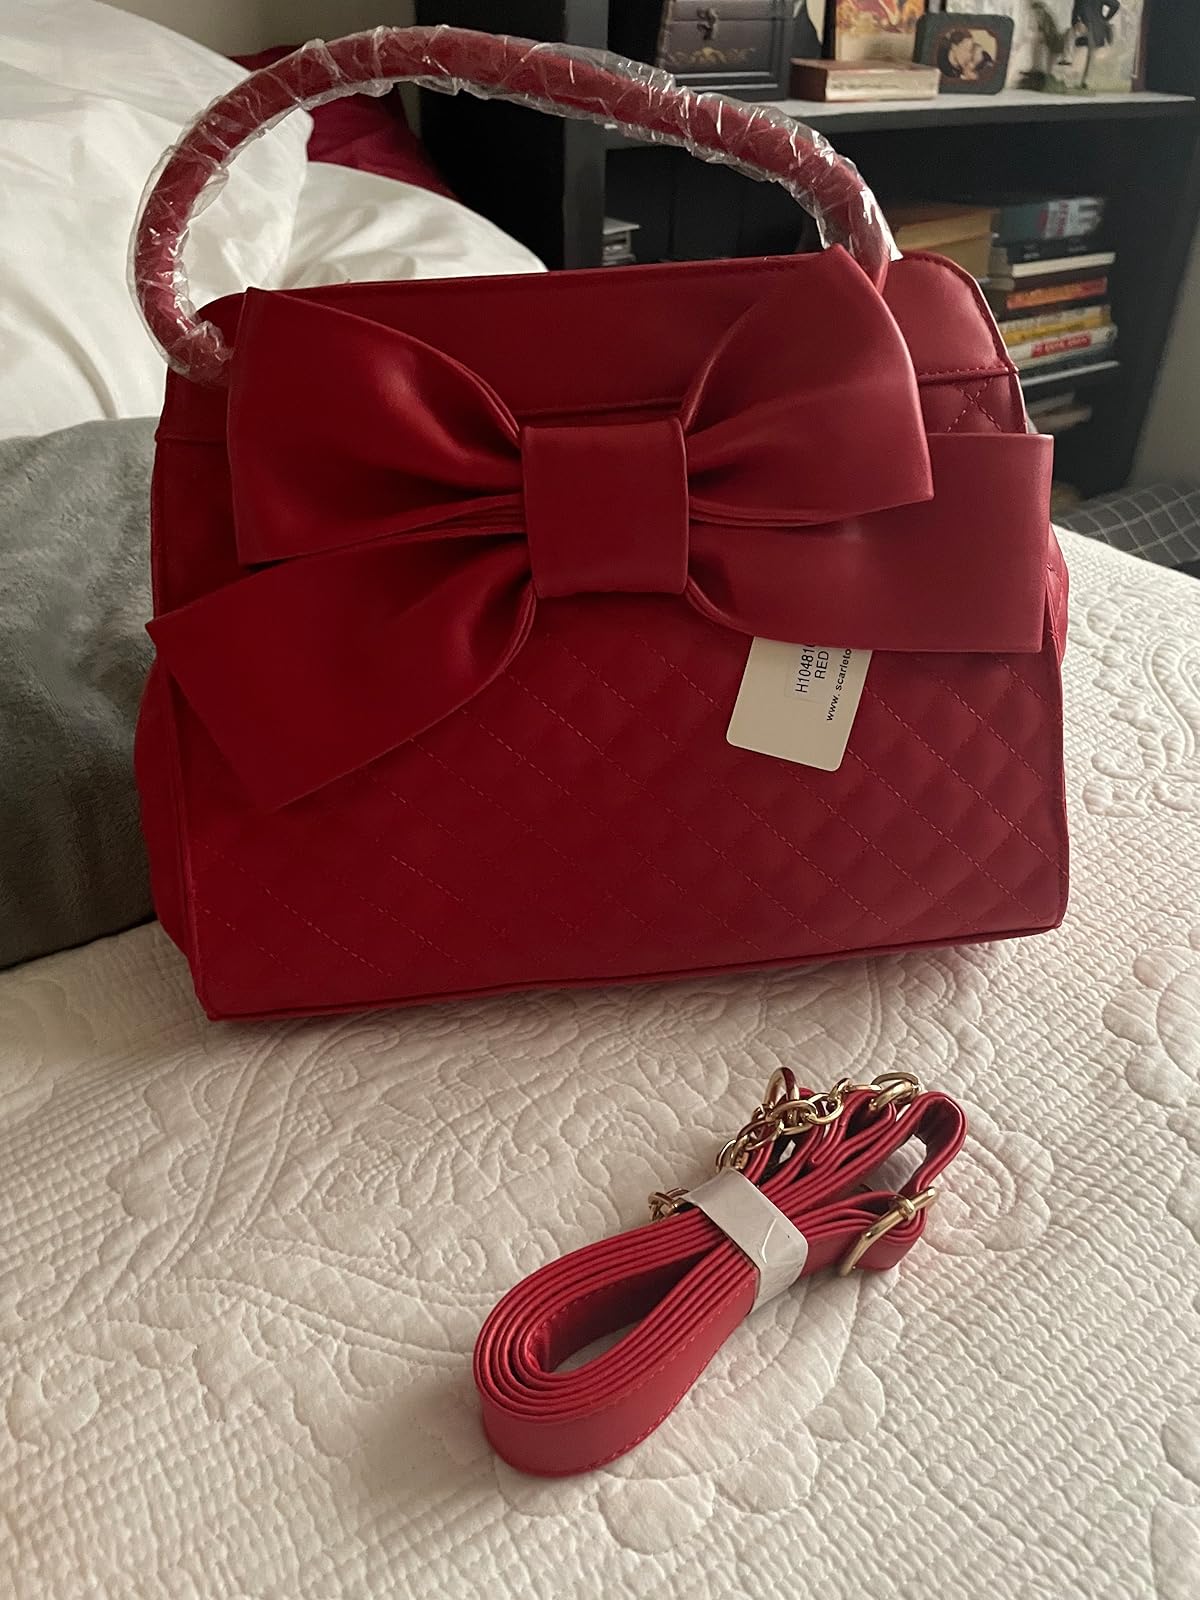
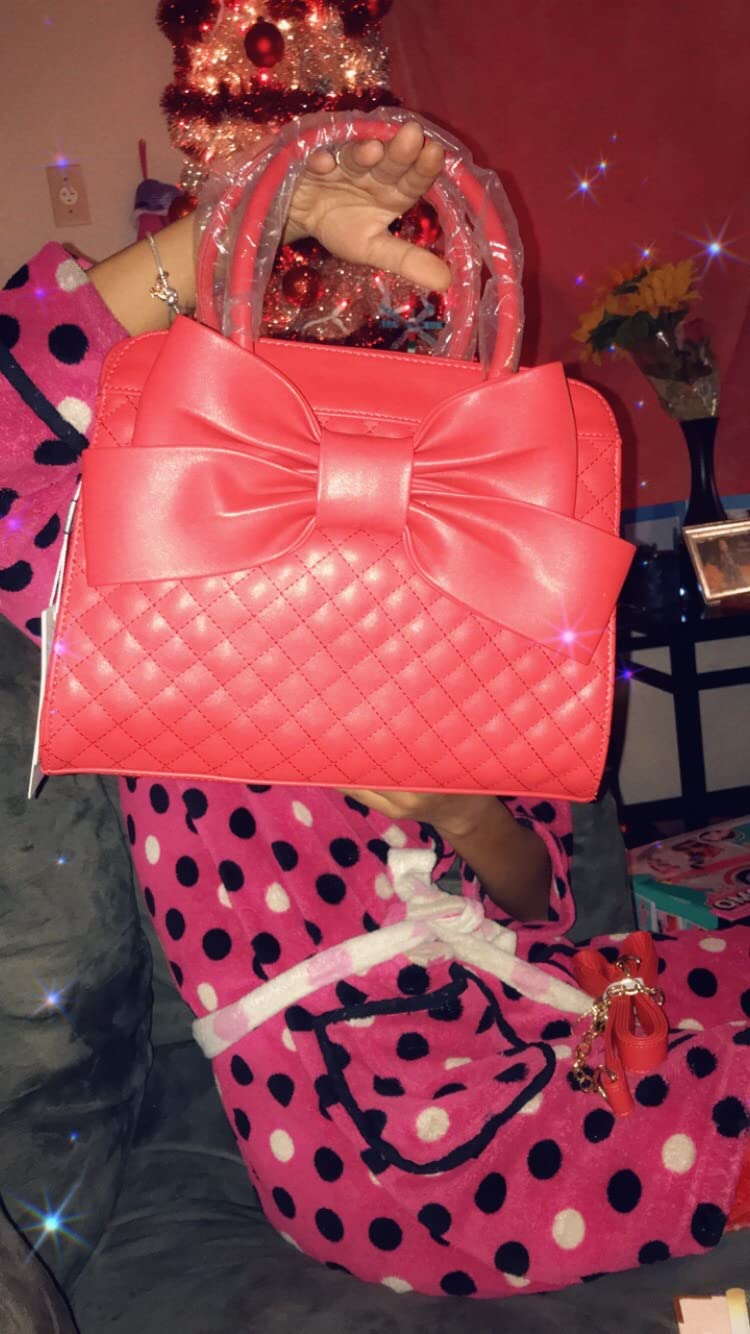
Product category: accessories_handbag
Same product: yes